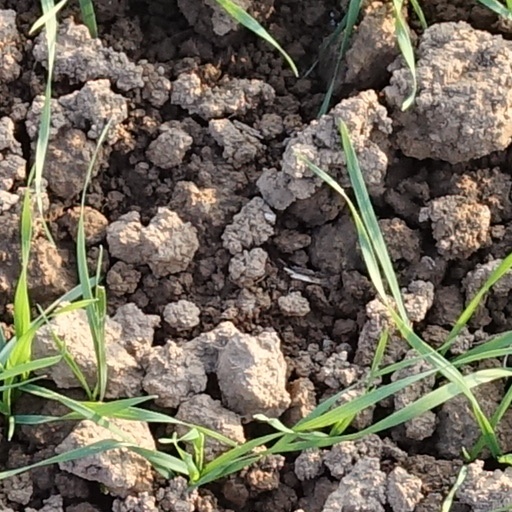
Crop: wheat